Albert Abreu

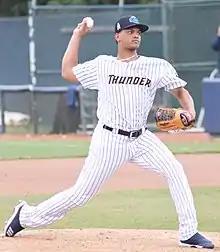
Abreu with the Trenton Thunder in 2019

On November 17, 2016, the Astros traded Abreu and Jorge Guzmán to the New York Yankees in exchange for Brian McCann. He spent 2017 with the Single-A Charleston RiverDogs, High-A Tampa Yankees, and rookie-level Gulf Coast League Yankees, posting a combined 2–3 record and 3.38 ERA with 61 strikeouts in innings pitched between the three affiliates. On November 20, 2017, the Yankees added Abreu to their 40-man roster to protect him from the Rule 5 draft.